Four Past Midnight

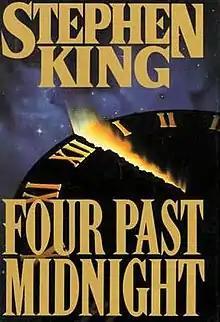
First edition cover

Four Past Midnight is a collection of novellas written by Stephen King in 1988 and 1989 and published in August 1990. It is his second book of this type, the first one being "Different Seasons". The collection won the Bram Stoker Award in 1990 for Best Collection and was nominated for a Locus Award in 1991. In the introduction, King says that, while a collection of four novellas like "Different Seasons", this book is more strictly horror with elements of the supernatural.